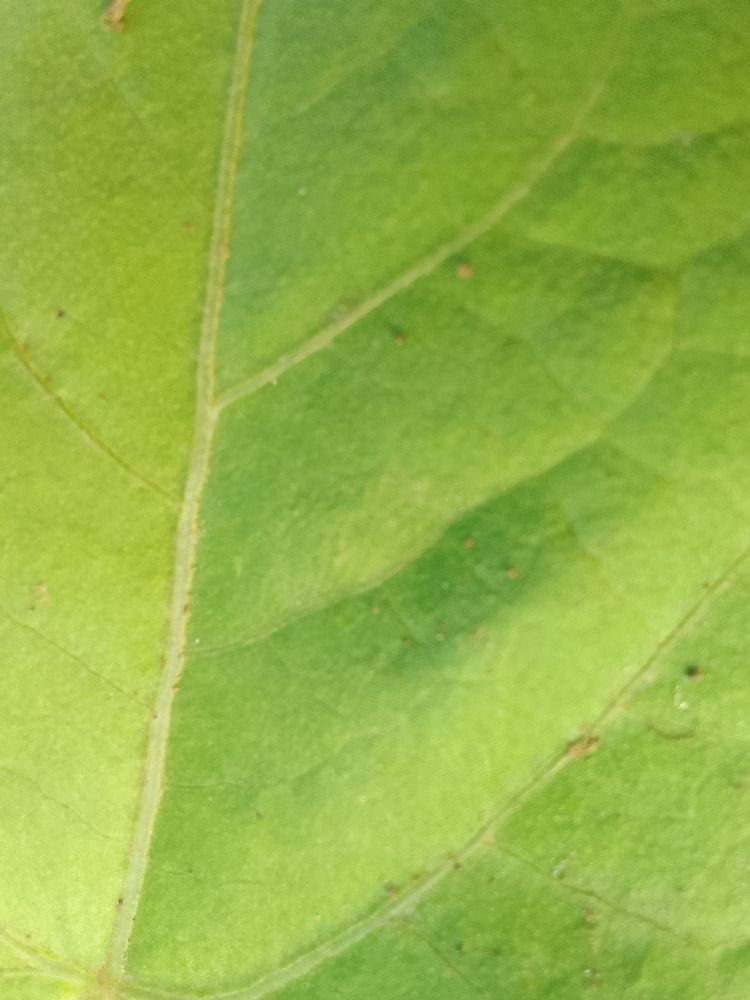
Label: healthy